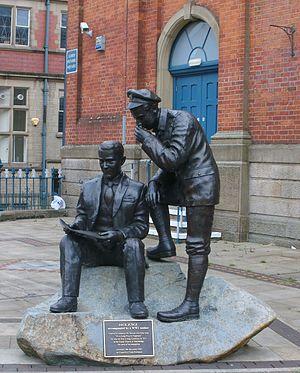
It's a Long Way to Tipperary est un air de music-hall écrit par Jack Judge et Harry Williams en 1912.